Archie Mafeje

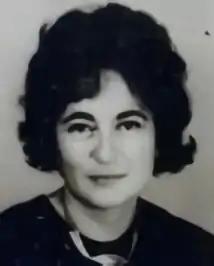
Ruth First c.1960

Mafeje and Ruth First disagreed on the Soweto uprising in 1976. Mafeje wrote an article critiquing the apartheid government's response to the uprising and broadly analysing the political and economic conditions that led to it. Mafeje argued that the uprising manifested broader social and economic tensions in South Africa, and that the apartheid government's response only exacerbated these tensions.